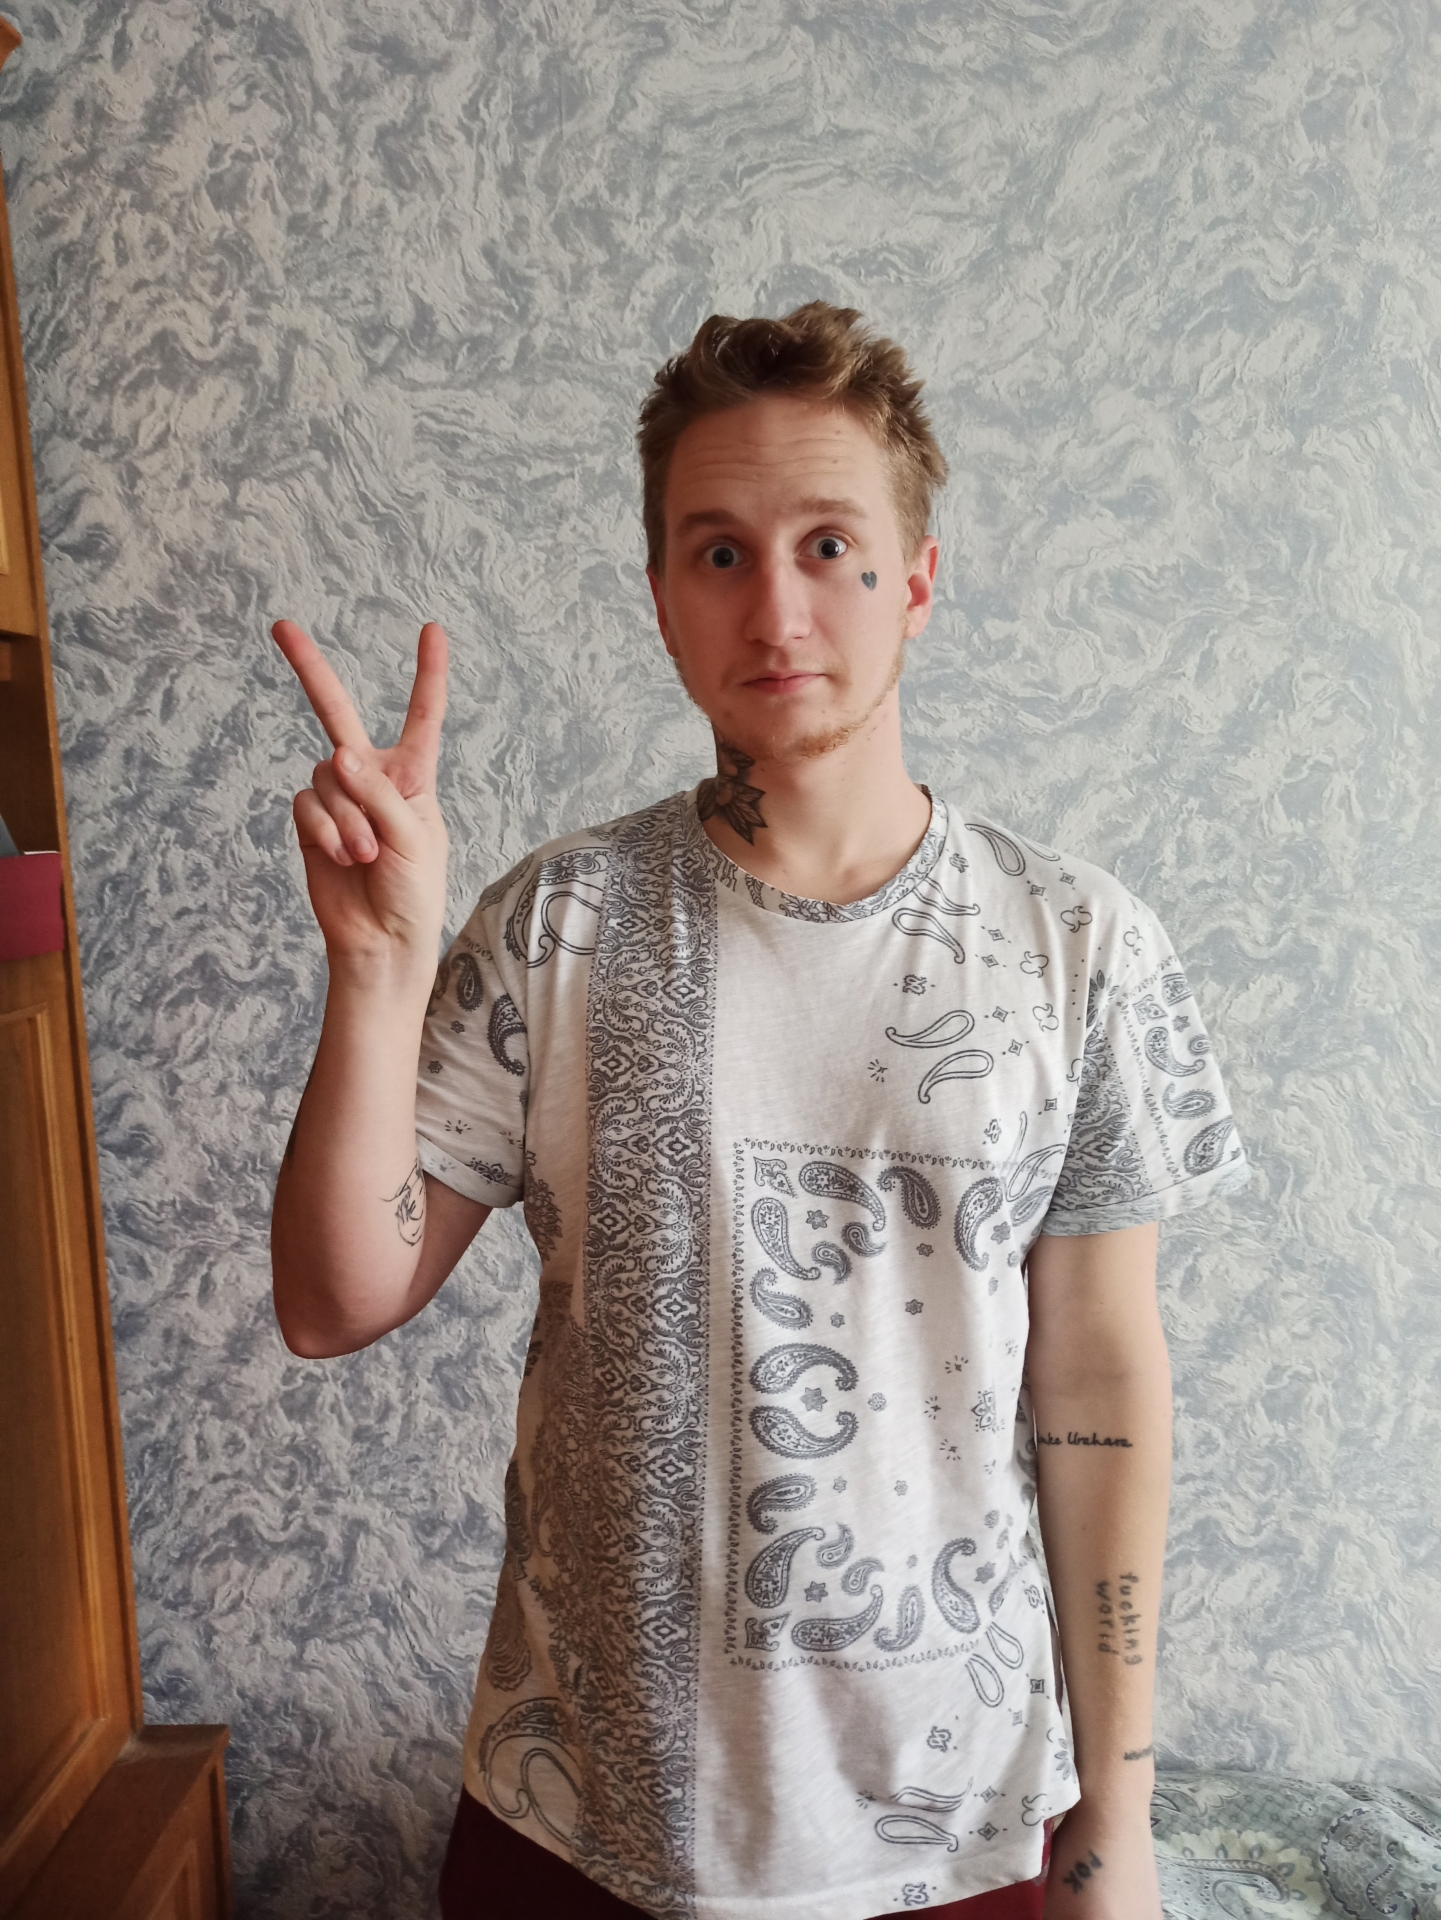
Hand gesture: peace